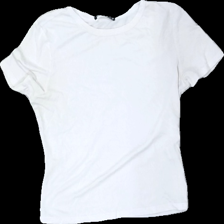
View: front
Type: T-shirt
Category: Ladies
Brand: Zara
Colors: White
Material: 75% viscose, 25% polyester
Cut: Regular, C-collar
Size: S
Season: All
Price range: <50
Recommended usage: Export
Comment: washed out